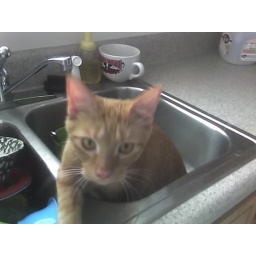
Barney in the kitchen sink